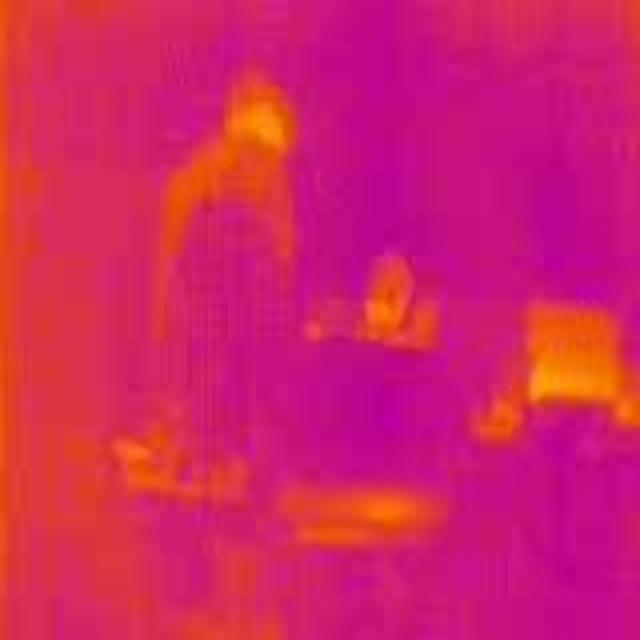
Detected objects:
label: person
label: person